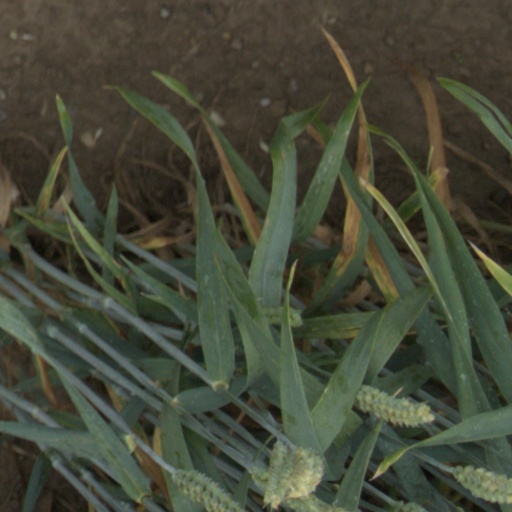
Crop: wheat